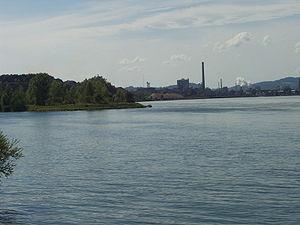
Autriche, Linz, Danube